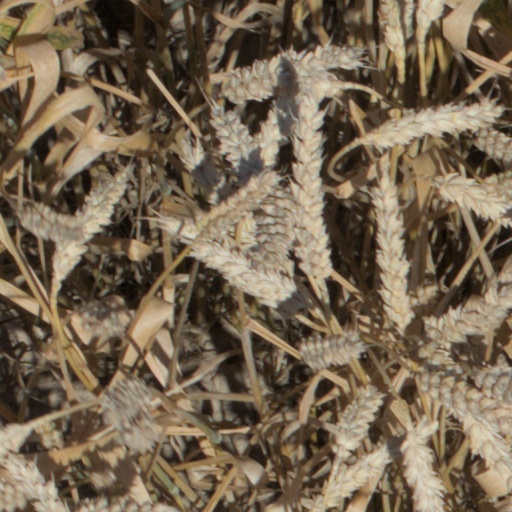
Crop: wheat